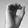
ASL letter: O